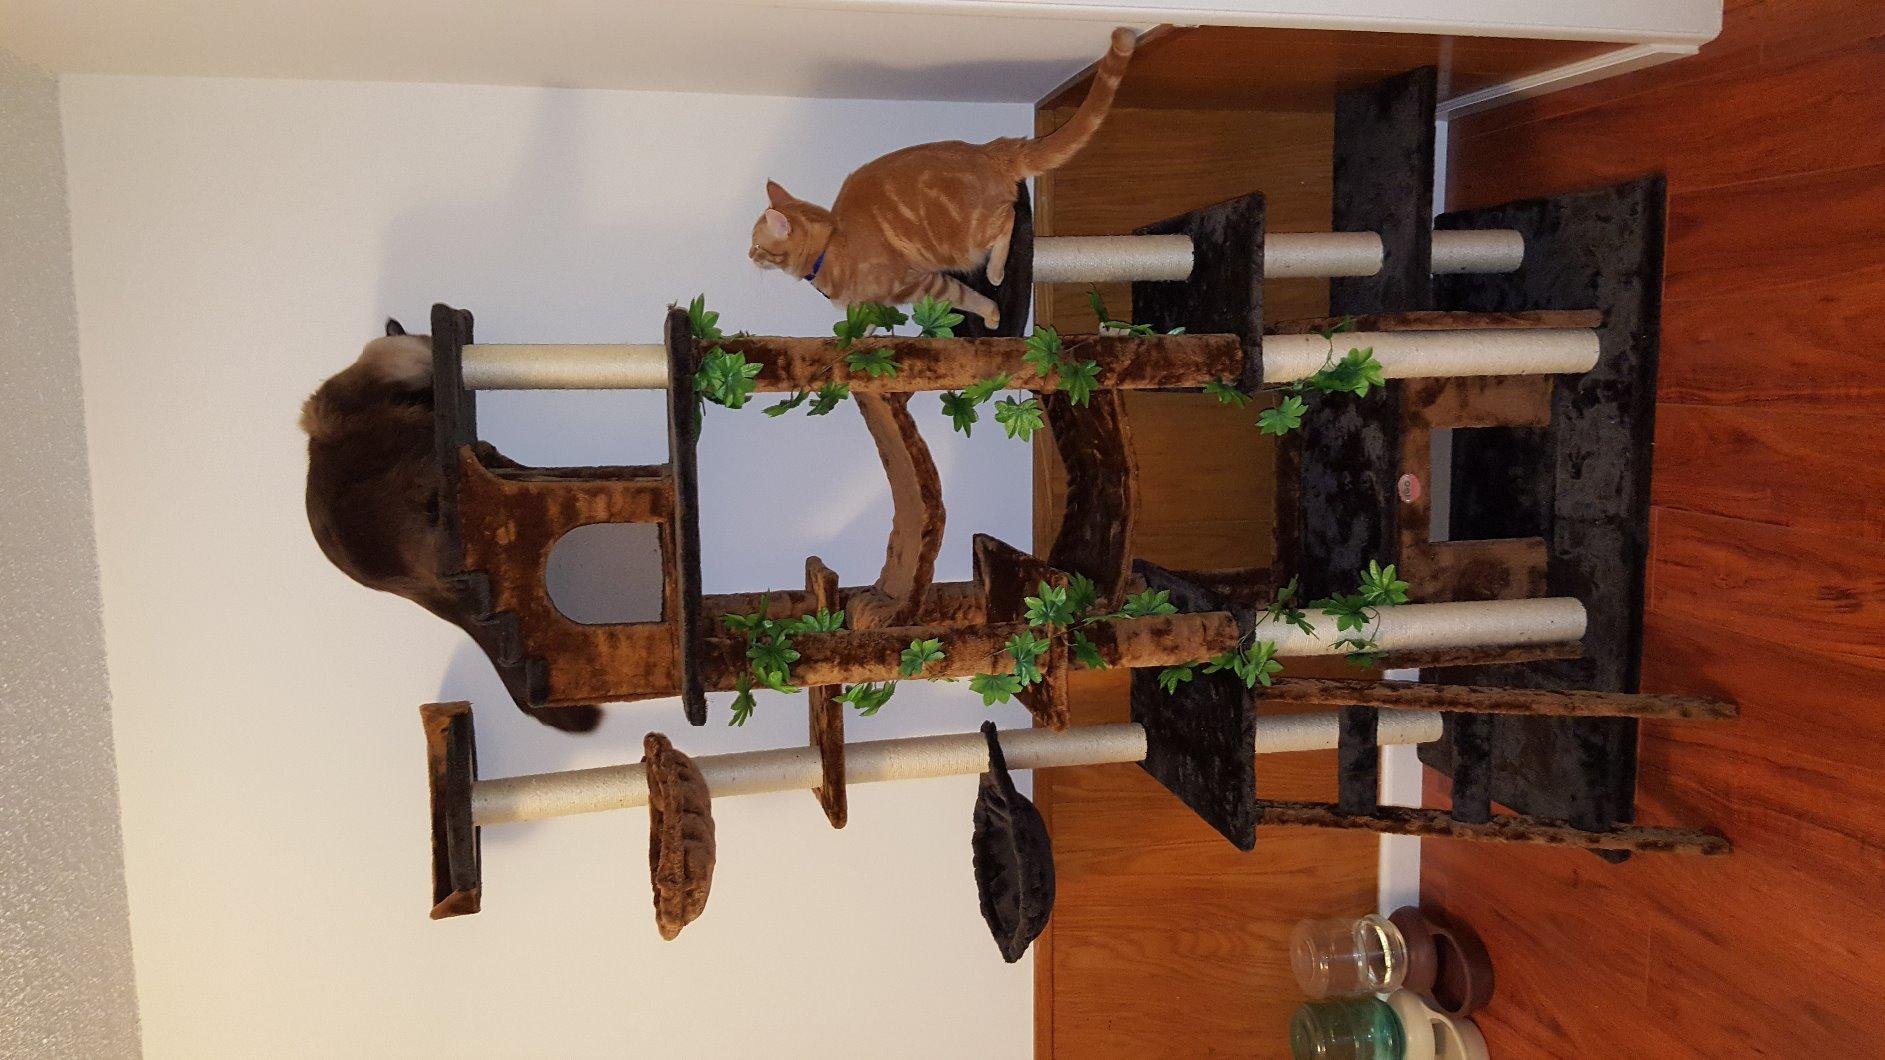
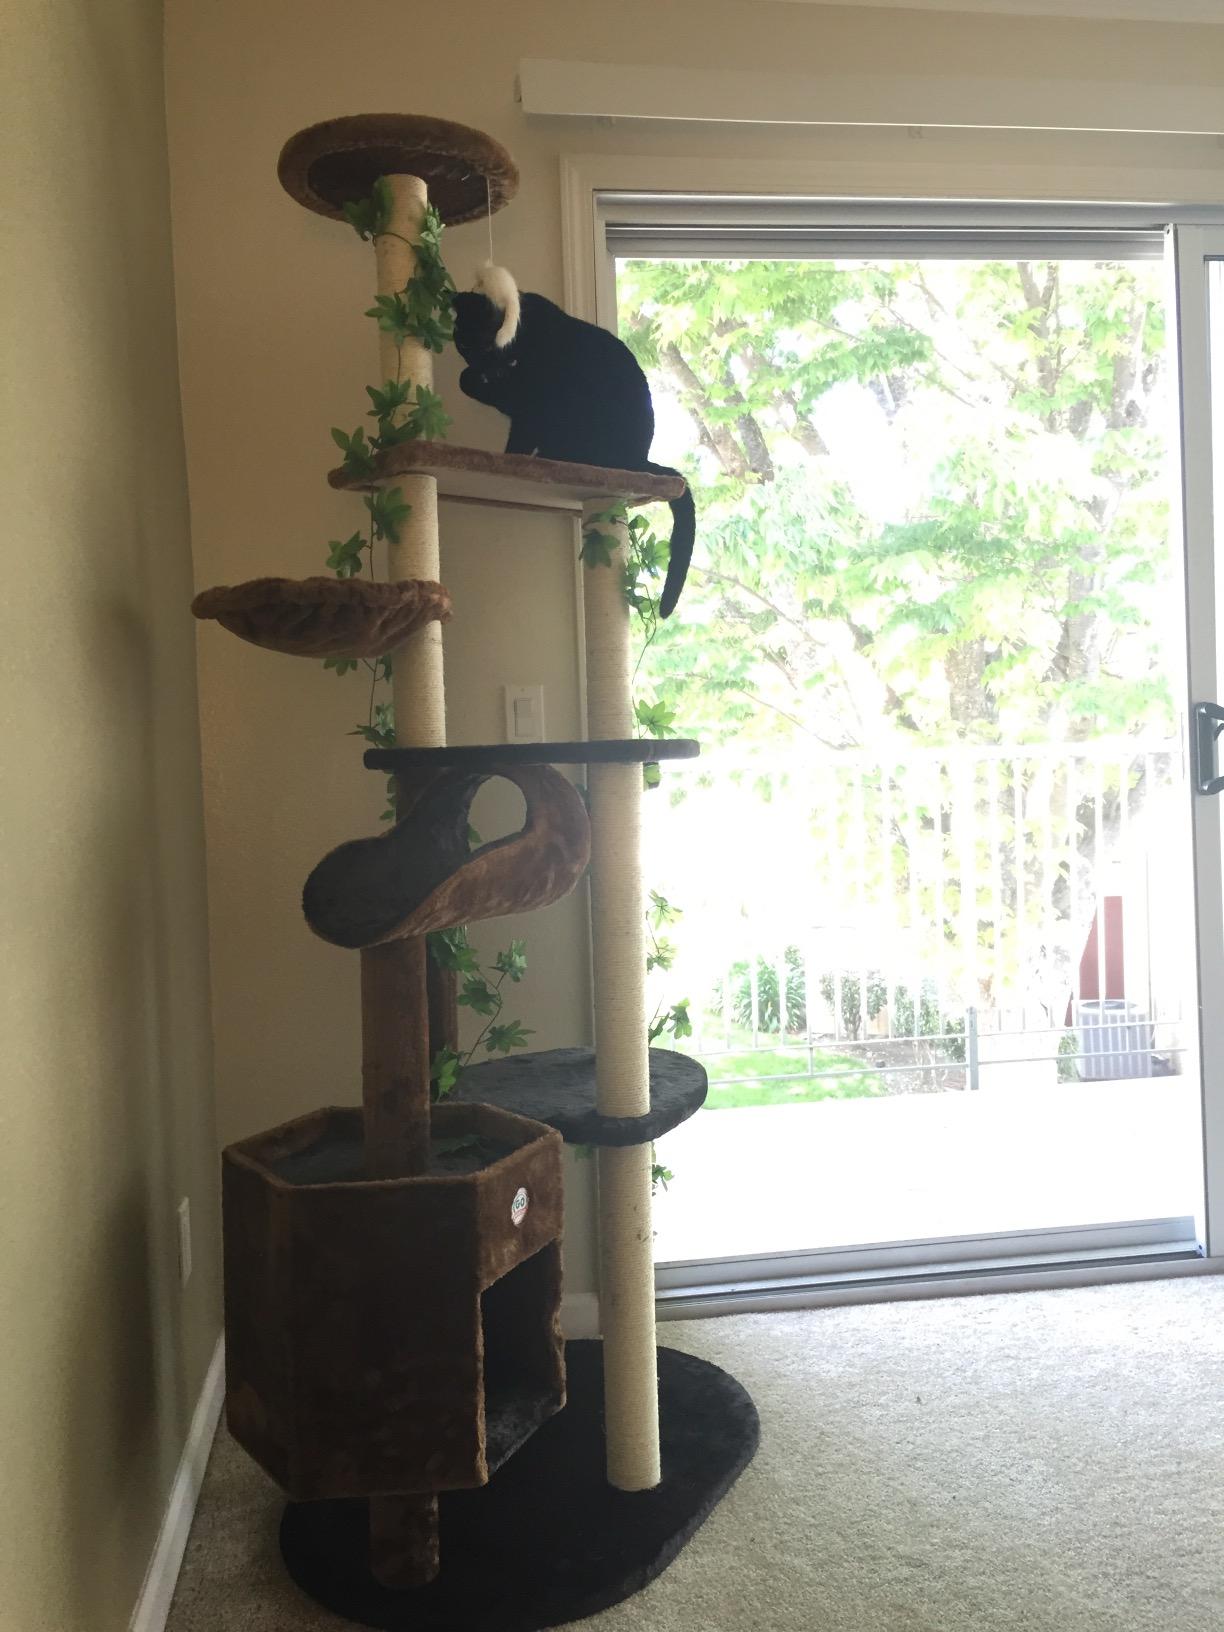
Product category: items_cat tree
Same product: no